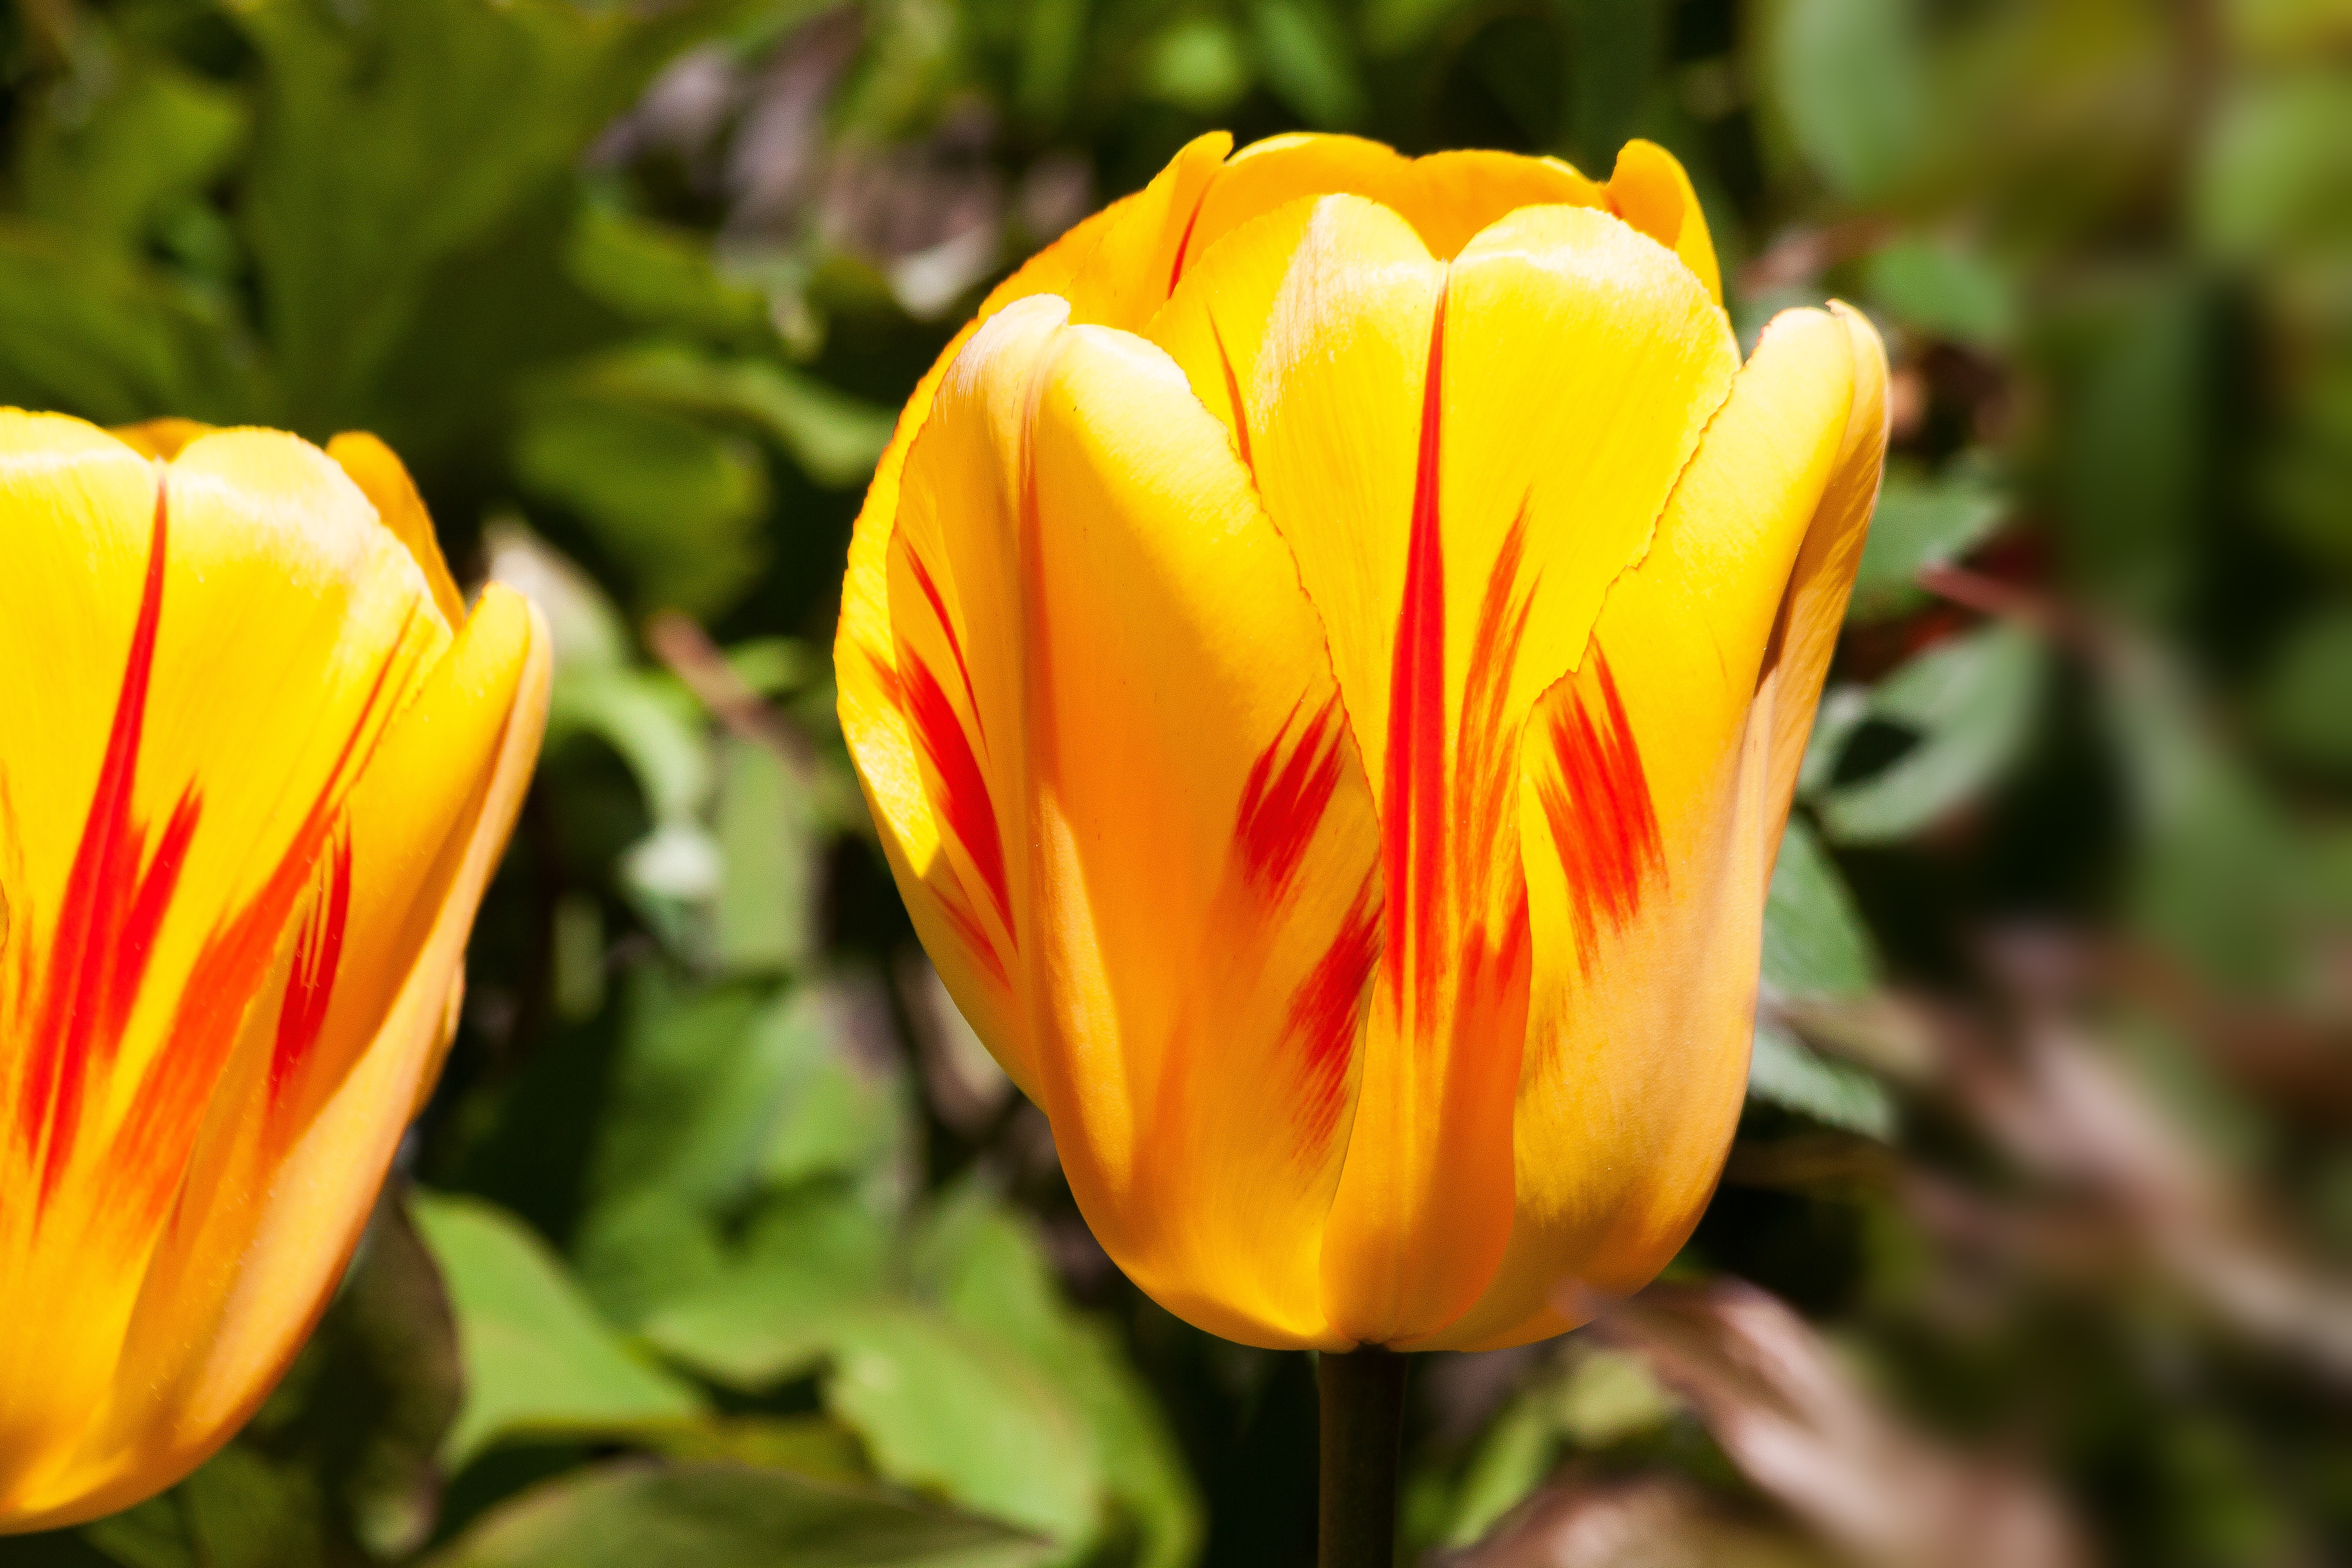
blossom, plant, leaf, flower, petal, bloom, tulip, spring, green, red, park, botany, yellow, garden, flora, close up, may, spring flower, macro photography, flowering plant, lily family, plant stem, land plant